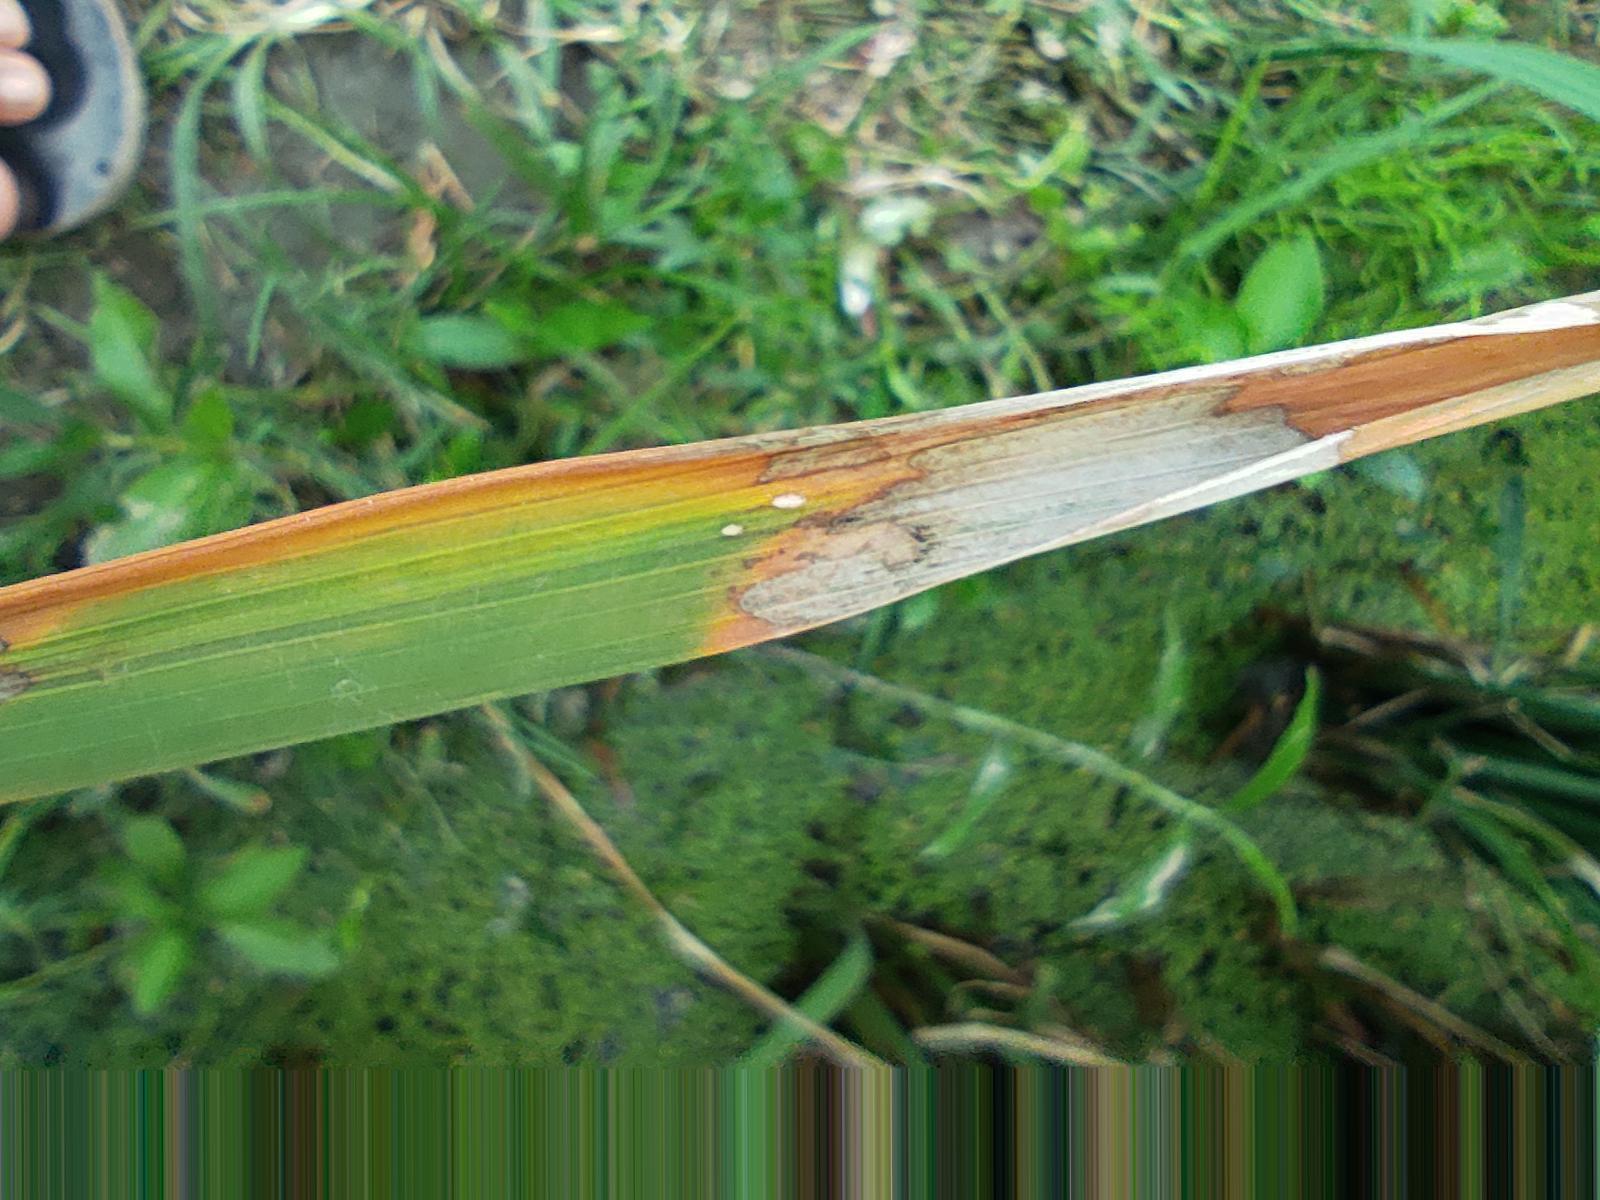
Nhãn: Bệnh Đốm Vằn ( Khô vằn ) ( Sheath Blight )